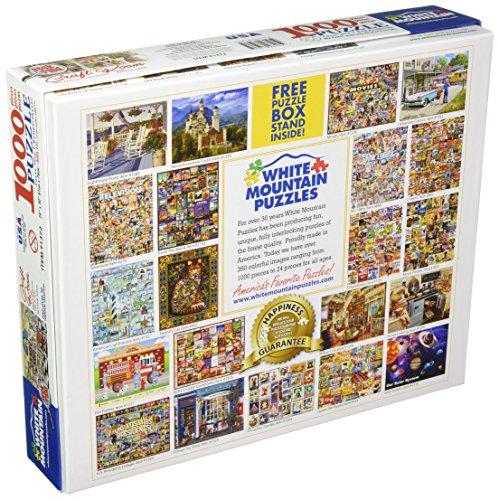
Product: White Mountain Puzzles Craft Room - 1000 Piece Jigsaw Puzzle
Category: Toys & Games | Puzzles | Jigsaw Puzzles
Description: More to puzzle building: art jigsaw puzzles are a fun, inexpensive way to enjoy works of art firsthand.
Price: $15.99
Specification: ProductDimensions:10x12x2inches|ItemWeight:1.68pounds|ShippingWeight:1.69pounds(Viewshippingratesandpolicies)|ASIN:B07BS1W9R6|Itemmodelnumber:1372|Manufacturerrecommendedage:12months-8years